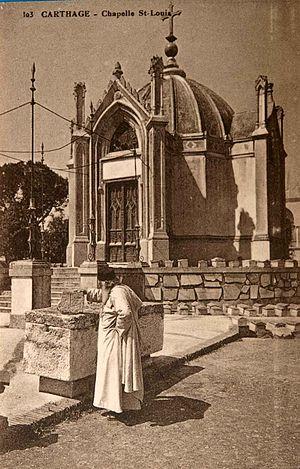
Chapelle Saint Louis de Carthage. L'homme vu de dos est le Père Alfred Louis Delattre.
La chapelle Saint-Louis de Carthage était une chapelle qui fut édifiée entre 1840 et 1845 à Carthage, à partir d'une donation d'un terrain au roi de France par le bey de Tunis en 1830. Elle se trouvait au sommet de la colline de Byrsa, au cœur du site archéologique de Carthage, jusqu'à sa destruction en 1950.